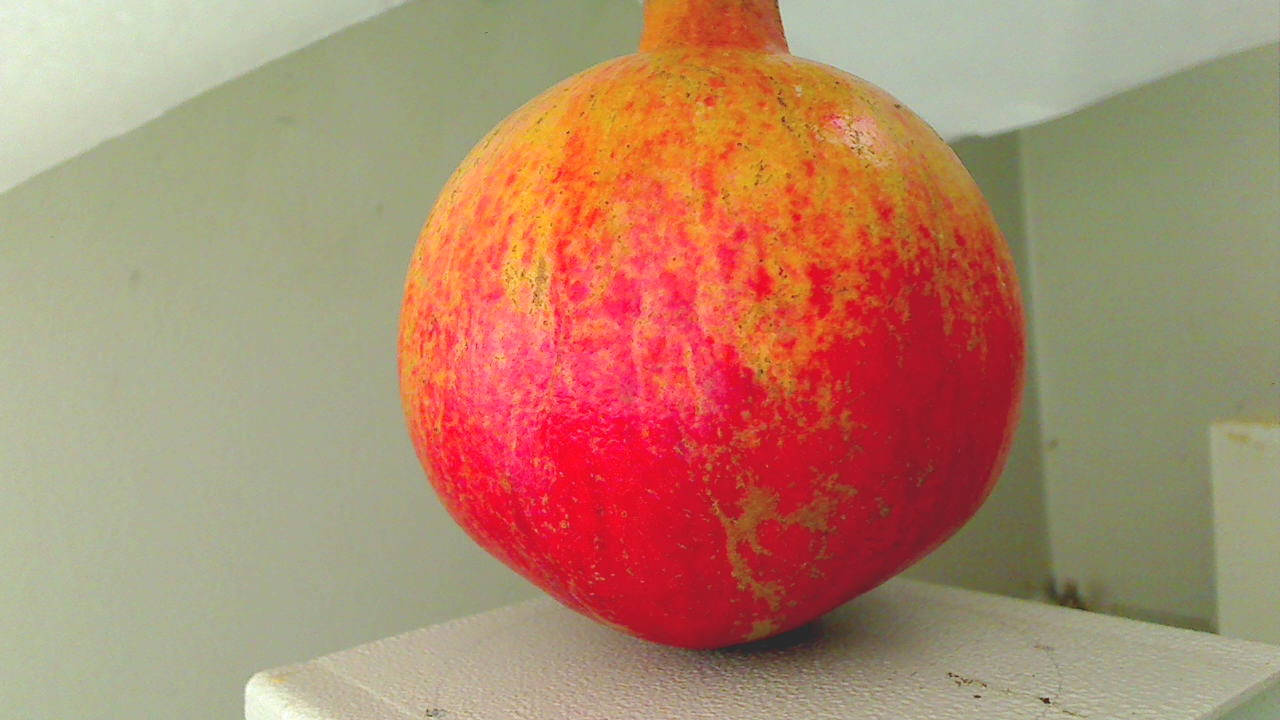
Grade: grade-1
Quality: quality-1